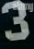
Number: 3